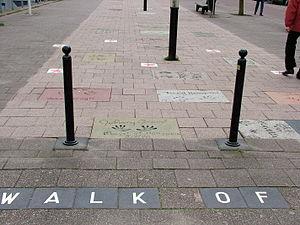
Le Walk of Fame Europe est un trottoir de Rotterdam où des célébrités laissent leurs empreintes de mains ou de pieds dans des dalles de ciment, sur le modèle du Walk of Fame d'Hollywood.